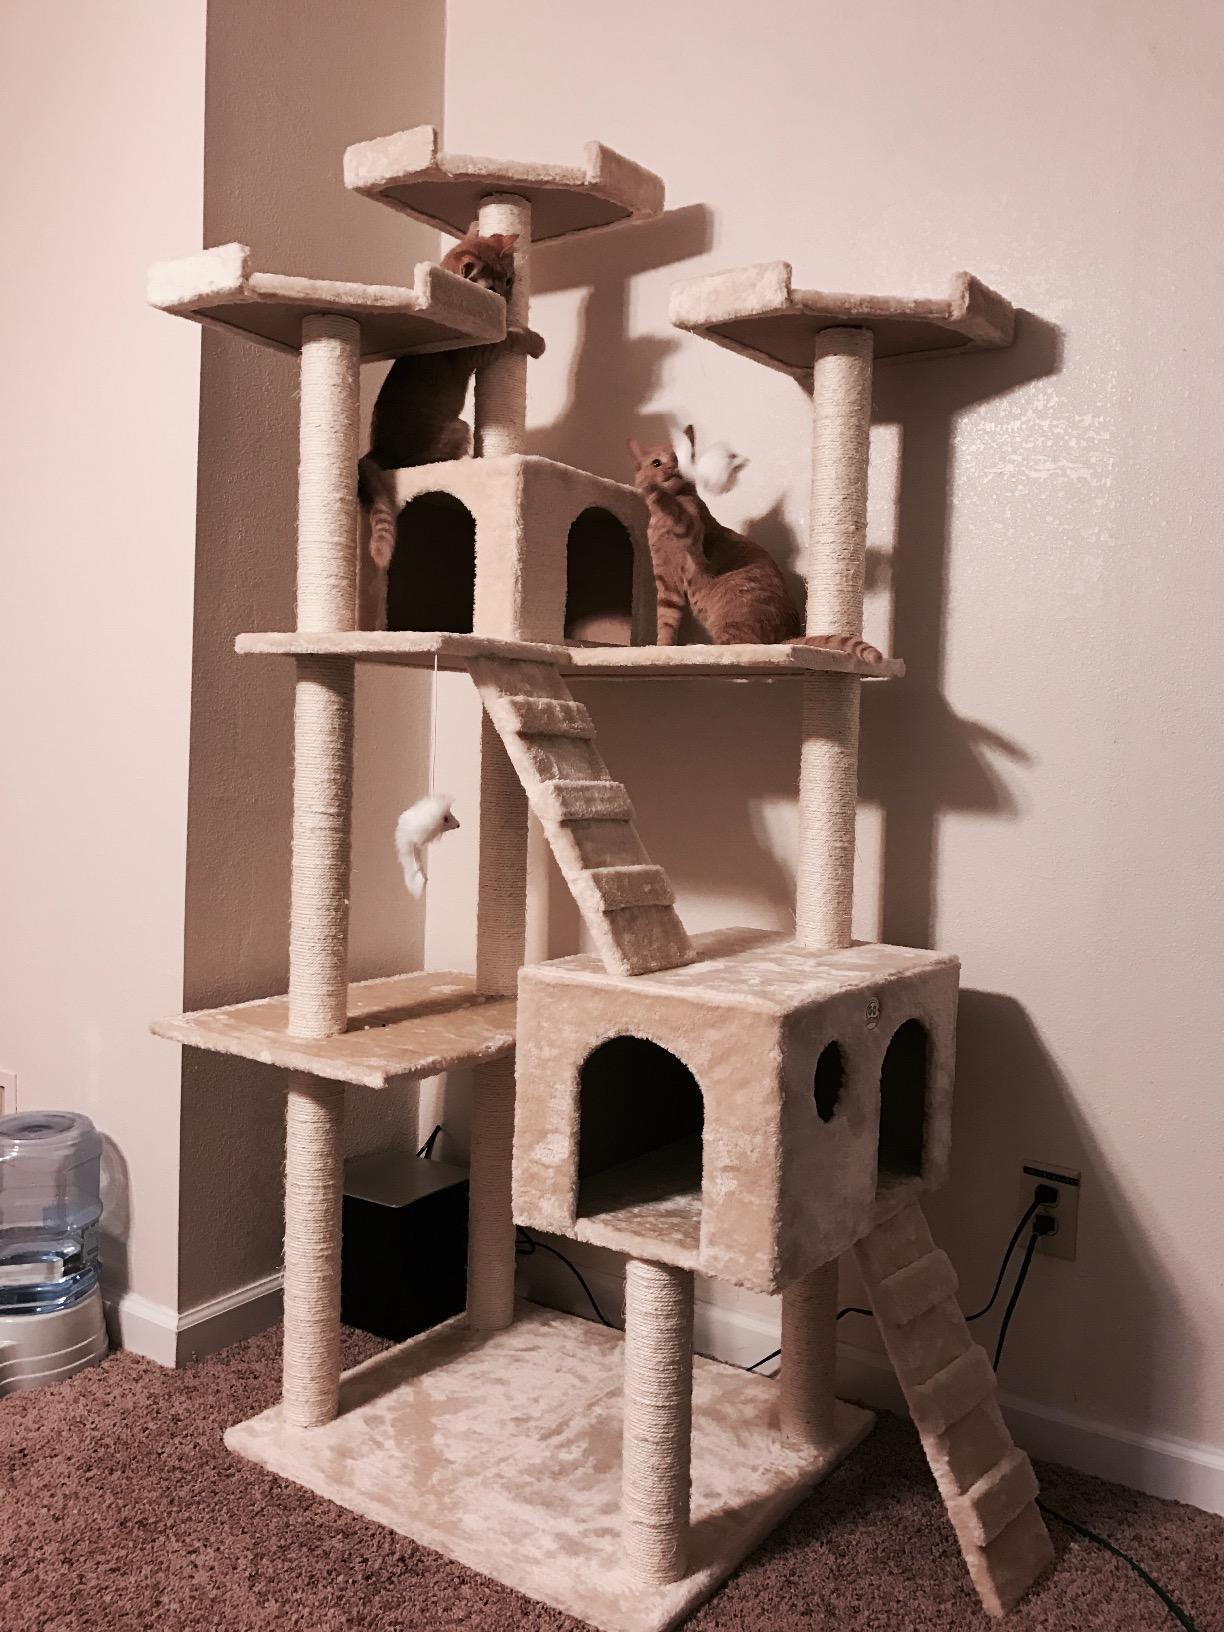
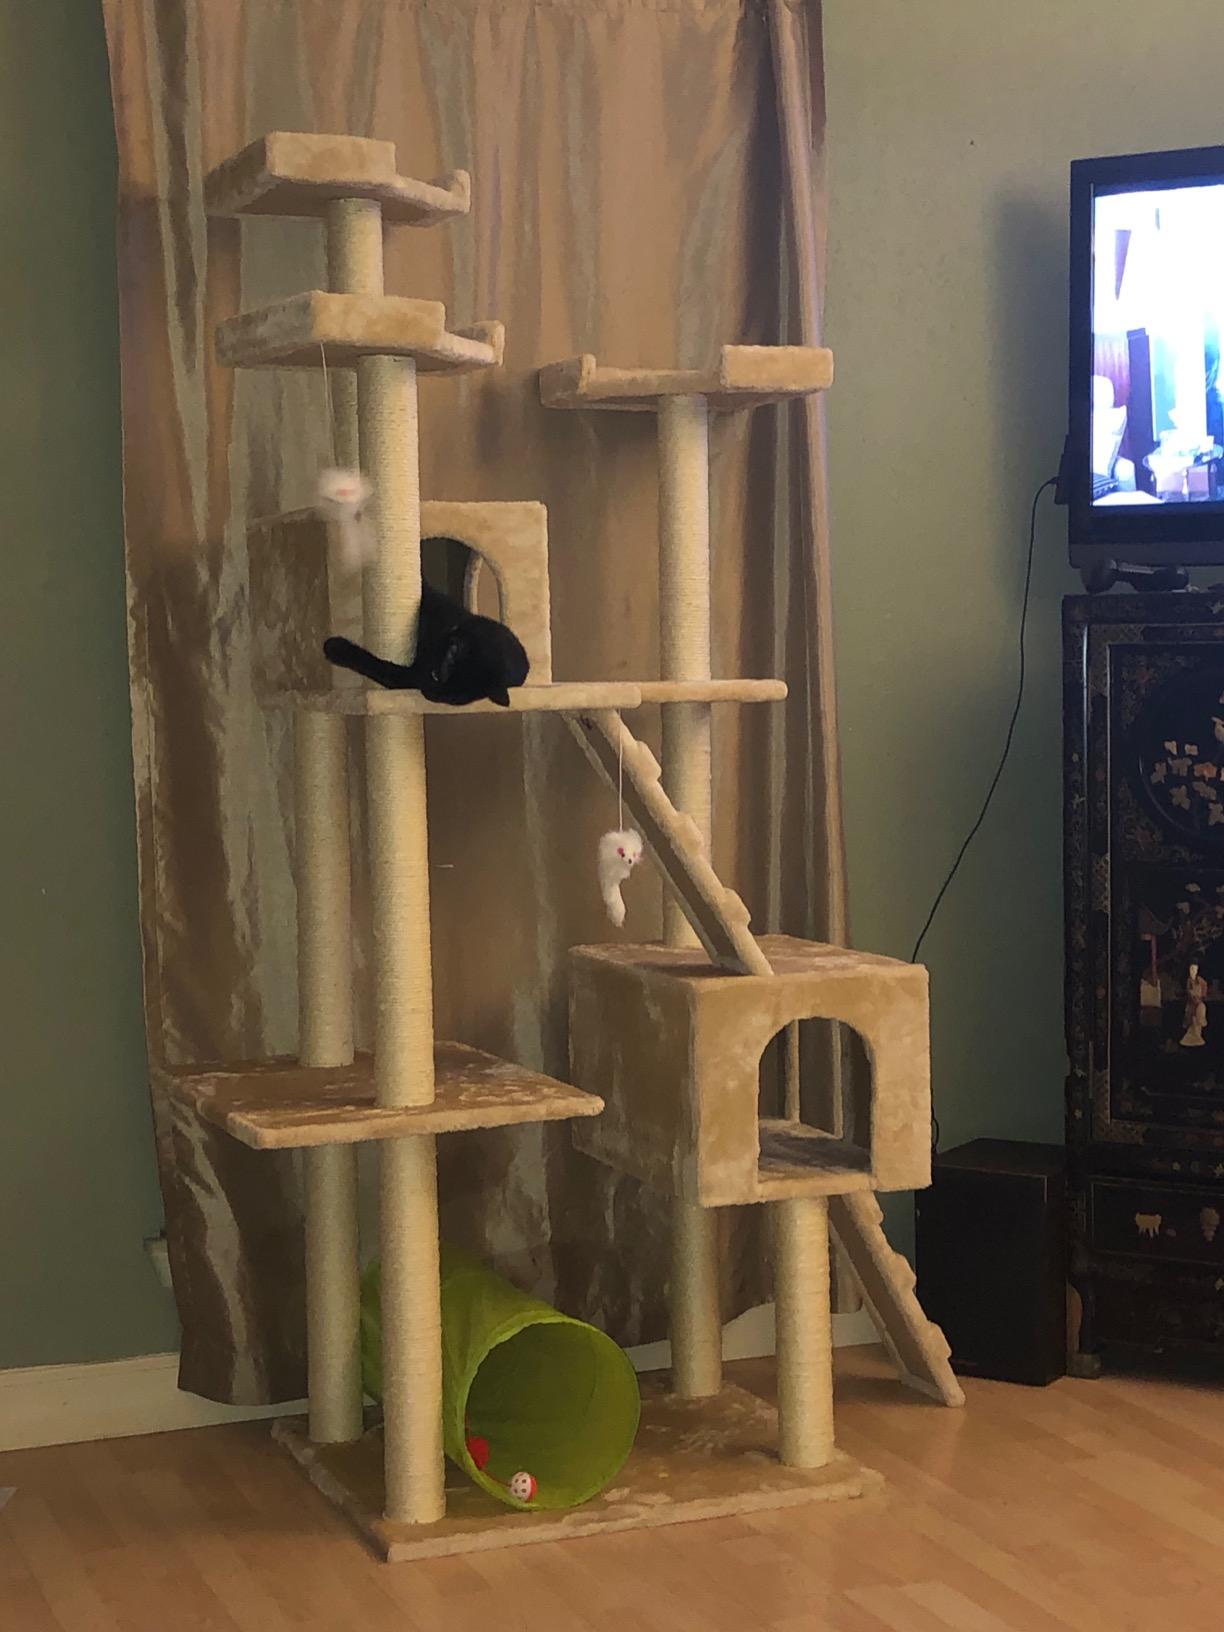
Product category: items_cat tree
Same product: yes